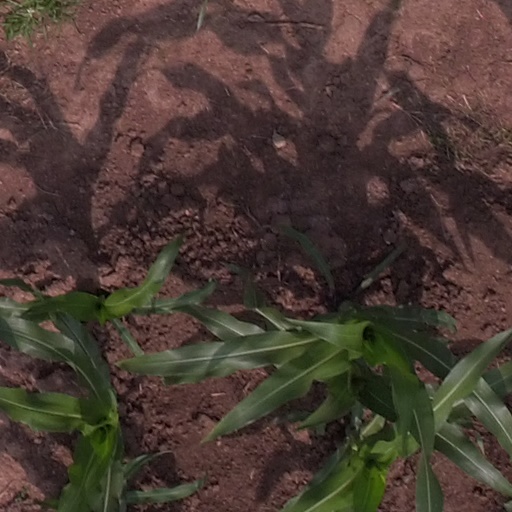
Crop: maize; corn